Historiography of Colonial Spanish America

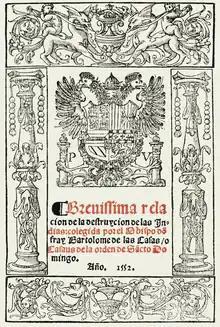
Cover of Bartolomé de las Casas, "A Short Account of the Destruction of the Indies" (1552), which provided grist for the Black Legend

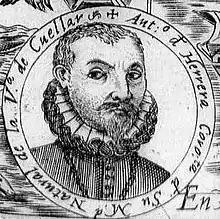
Antonio de Herrera y Tordesillas, early Spanish historian of Spain's overseas empire

European rivals of Spain wrote a number of polemics, characterizing the Spanish as cruel, bigoted, and exploitative. The so-called Black Legend drew on Bartolomé de Las Casas's contemporary critique, "A Short Account of the Destruction of the Indies" (1552) and became an entrenched view of the Spanish colonial era. Defenders of the Spanish attempts to defend the Indians from exploitation created what was called the White Legend of Spanish tolerance and protection of the Indians. The question was debated in the mid to late twentieth century and continues to have some salience in the twenty-first.